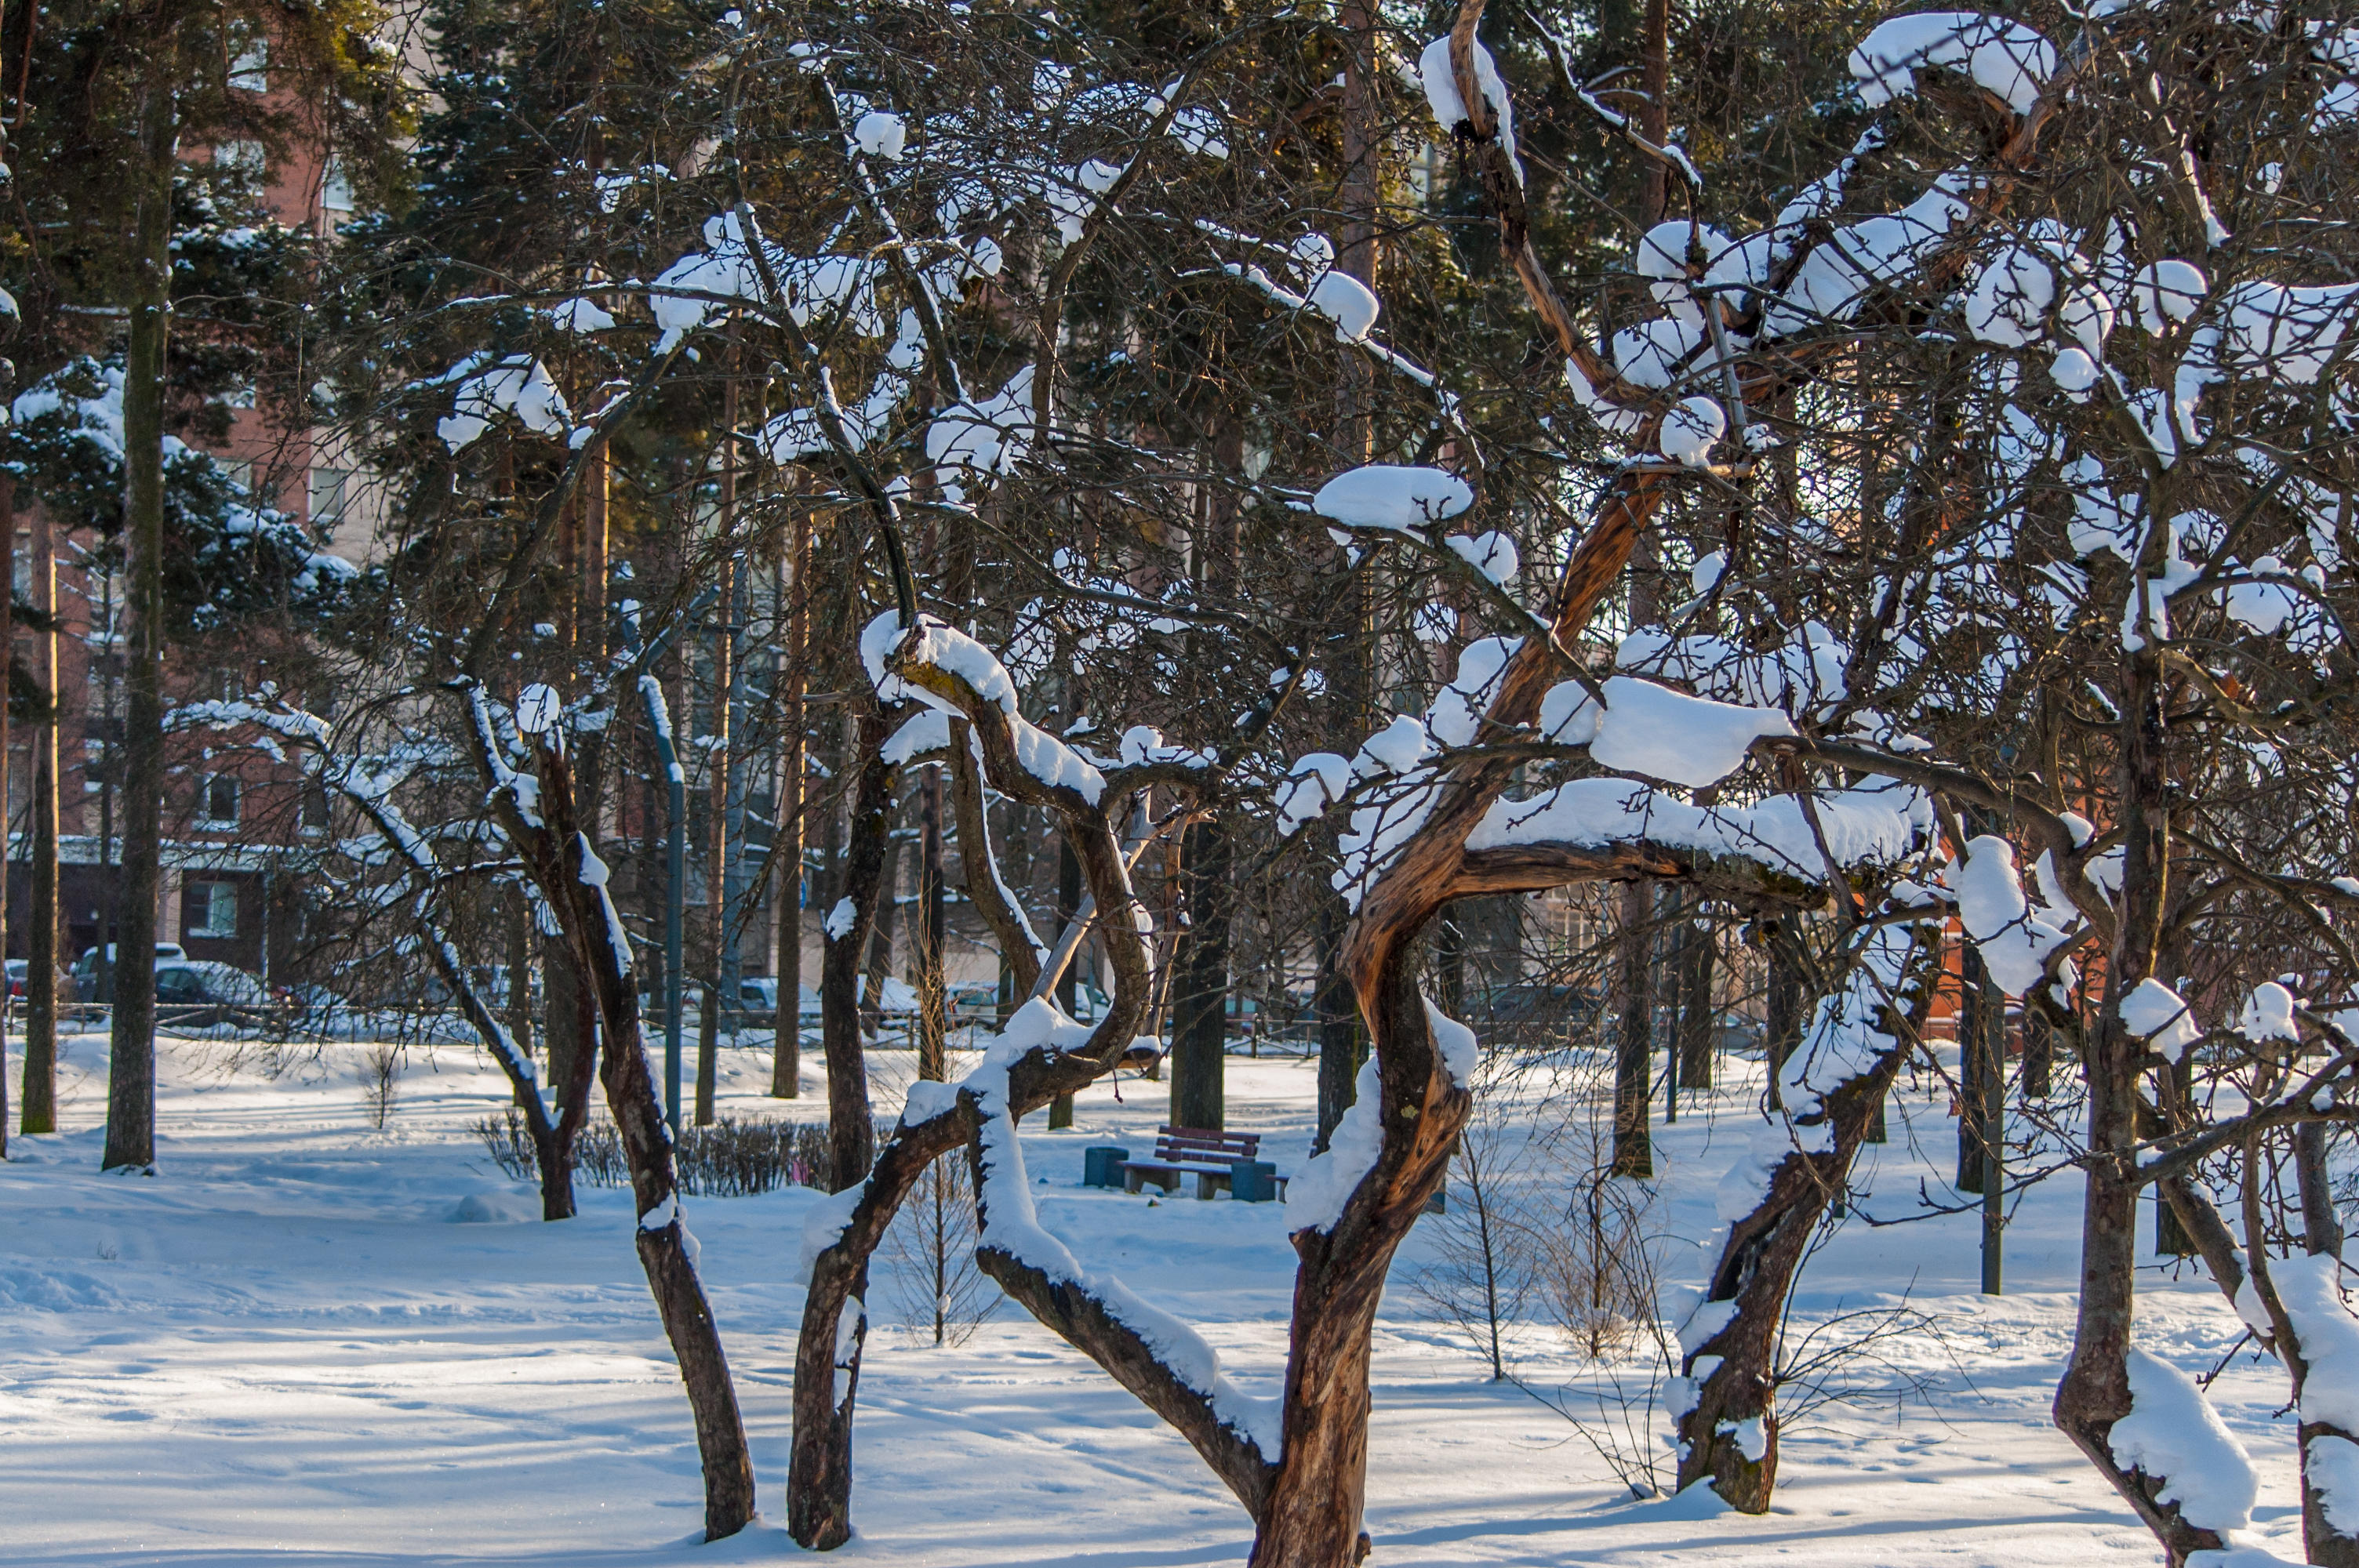
images, snow, plant, natural landscape, twig, wood, branch, trunk, sunlight, tree, freezing, biome, woody plant, deciduous, landscape, forest, woodland, grove, frost, winter, shade, event, Northern hardwood forest, plant stem, electric blue, temperate broadleaf and mixed forest, precipitation, wildlife, reflection, sky, evening, grass, birch family, slope